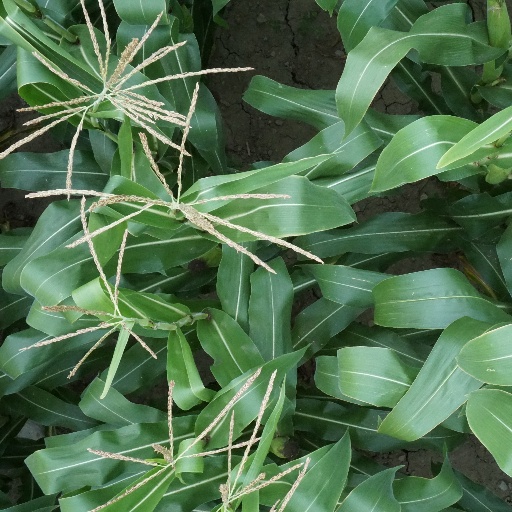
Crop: maize; corn